1310

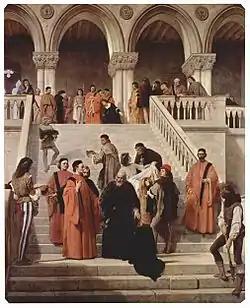
The Council of Ten (or simply "the Ten"), by Francesco Hayez (1867)

Year 1310 (MCCCX) was a common year starting on Thursday of the Julian calendar.